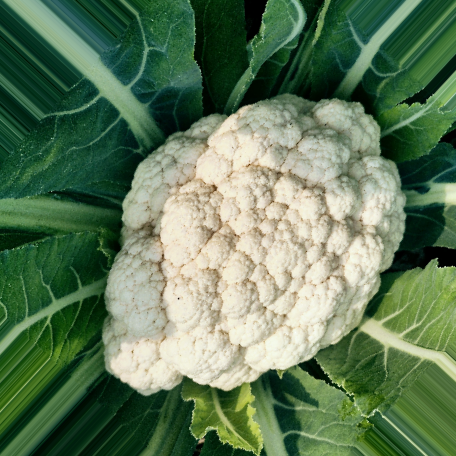
Label: Disease Free